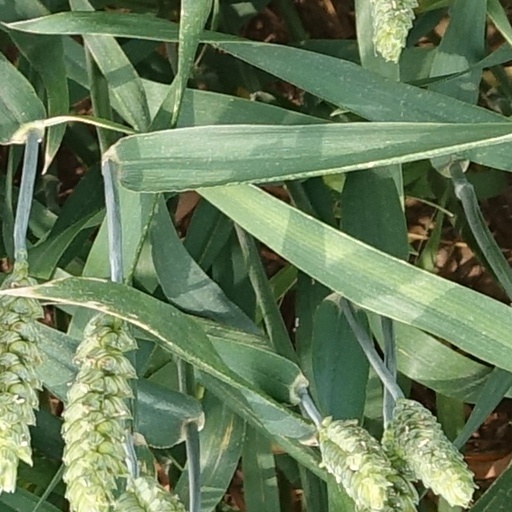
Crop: wheat